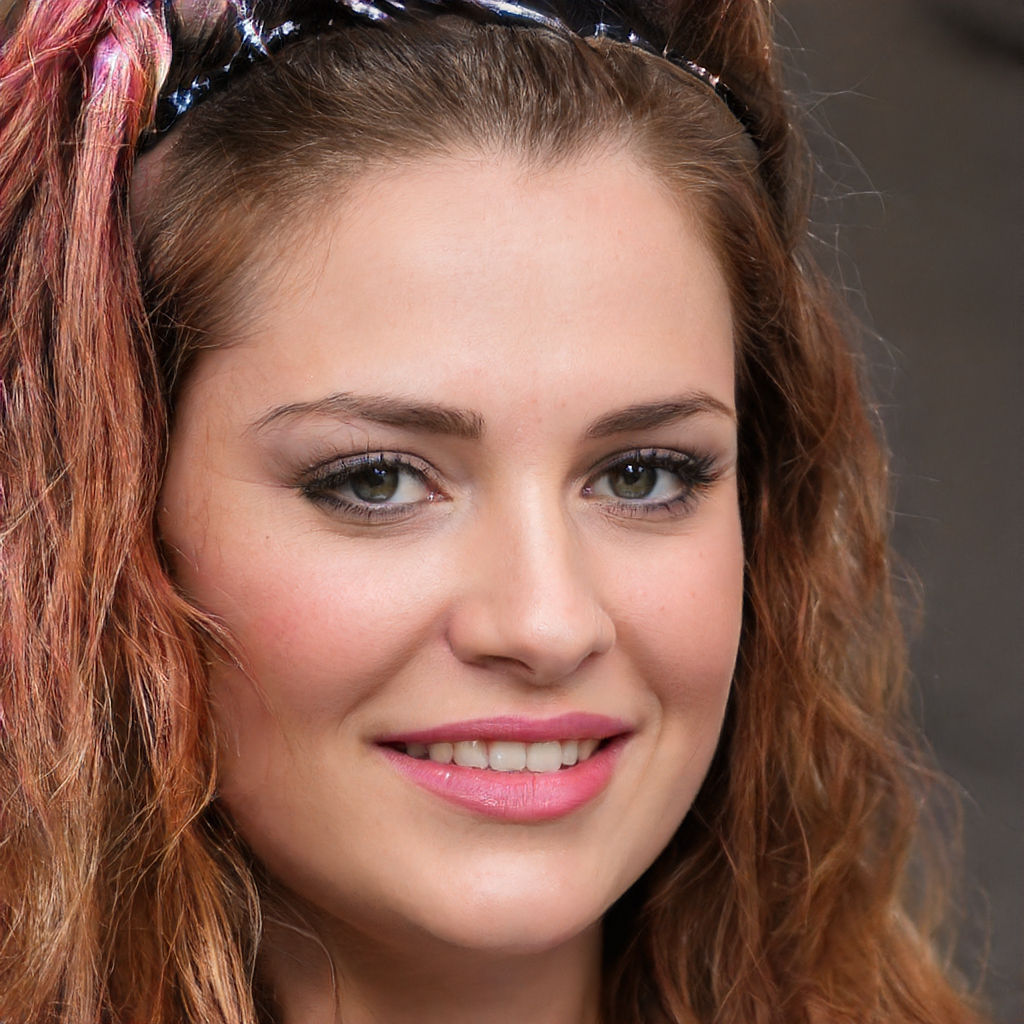
Portrait style: Real Portrait